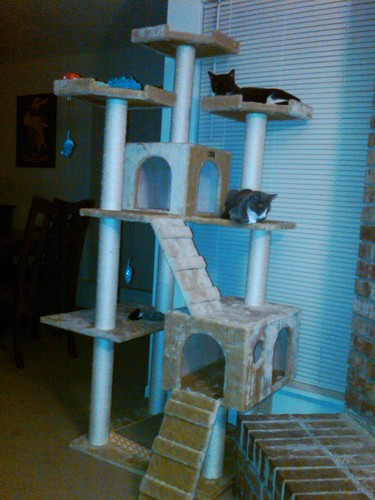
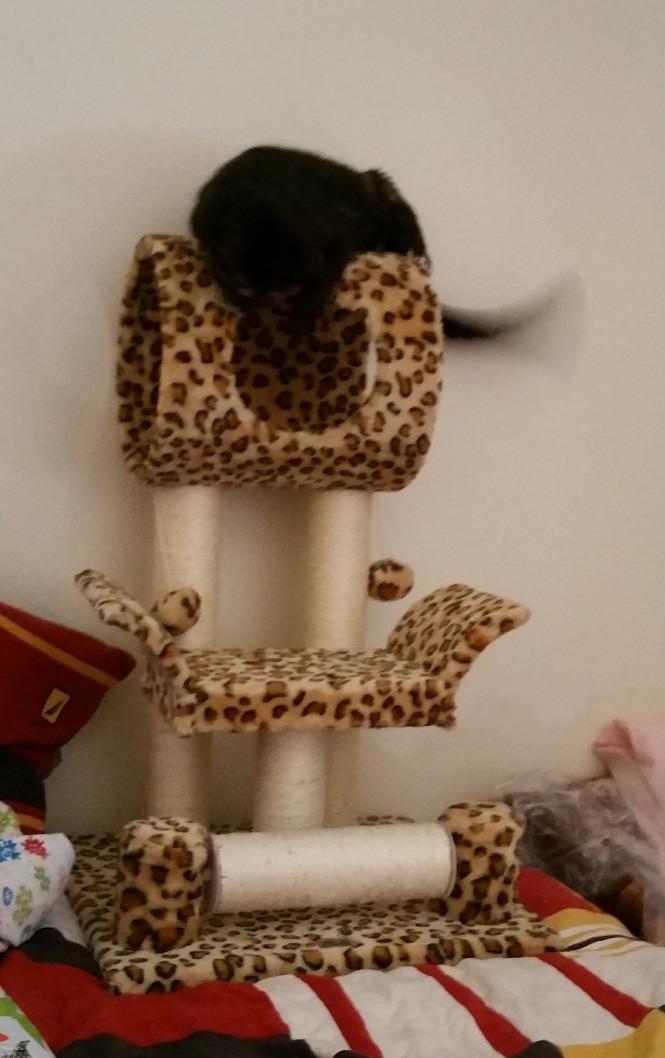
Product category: items_cat tree
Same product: no